Diamond Bar High School

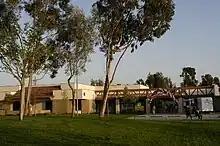
The Diamond Bar High School campus as of May 2024, prior to the completion of multiple planned renovations.

Diamond Bar High School (DBHS) is a public high school located in Diamond Bar, California, as part of the Walnut Valley Unified School District.